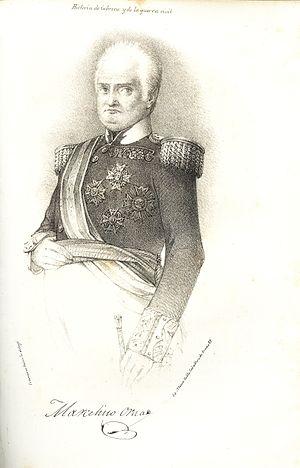
Le gouverneur général des Philippines exerce le pouvoir exécutif durant les deux grandes périodes de colonisation des Philippines, d'abord par le Royaume d'Espagne de 1565 à 1898, puis par les États-Unis de 1898 à 1946. Il représente aussi le roi d'Espagne puis le gouvernement américain sur l'archipel.